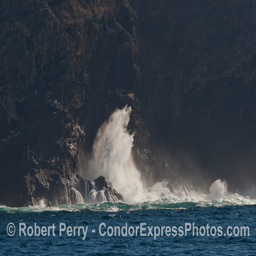
a big wave pounds the sea cliffs on the north west corner .